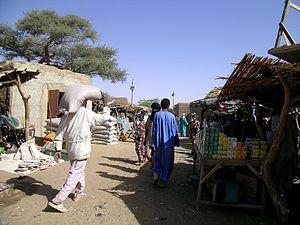
rue Oursi, Burkina Faso
Oursi est une commune située dans le département d'Oursi, dans la province d'Oudalan, région du Sahel, au Burkina Faso.